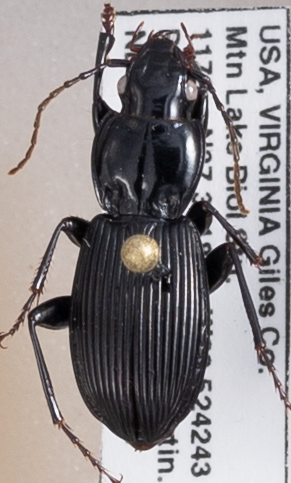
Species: Pterostichus coracinus
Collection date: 2018-06-05
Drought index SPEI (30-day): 0.552
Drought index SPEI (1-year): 0.47
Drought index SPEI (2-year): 0.63